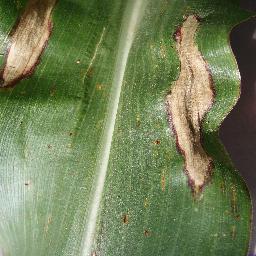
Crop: corn
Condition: (maize)_northern_blight